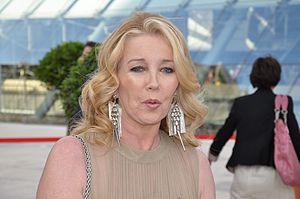
Melody Thomas Scott au Festival de télévision de Monte-Carlo 2013.
Melody Thomas Scott est une actrice américaine.
"Nicole ""Nikki"" Newman est un personnage fictif du soap opera Les Feux de l'amour interprété depuis 1979 par l'actrice Melody Thomas Scott.